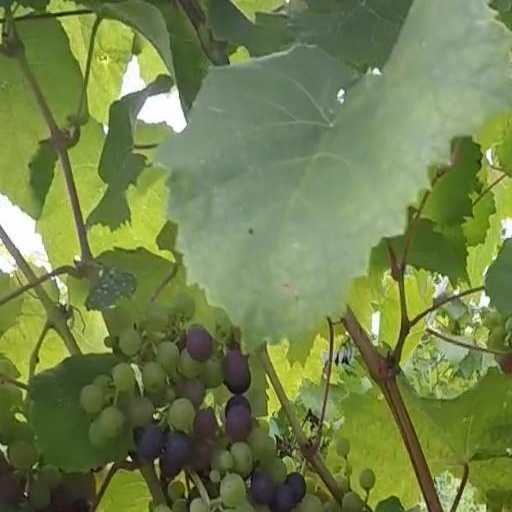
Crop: grape